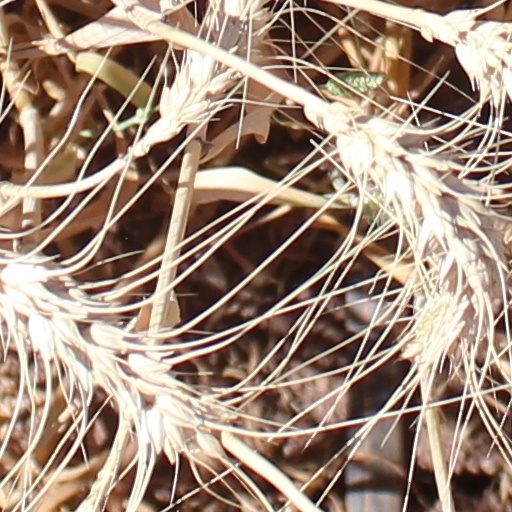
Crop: wheat